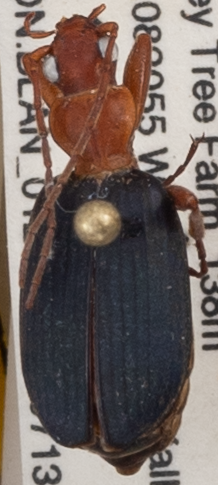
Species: Brachinus fumans
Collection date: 2021-07-13
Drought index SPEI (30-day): -1.072
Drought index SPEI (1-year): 0.47
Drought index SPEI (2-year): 0.184